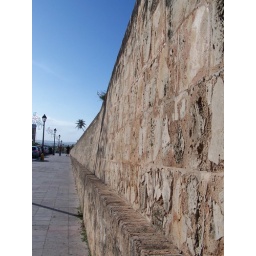
wall of a castle in San Juan,PR